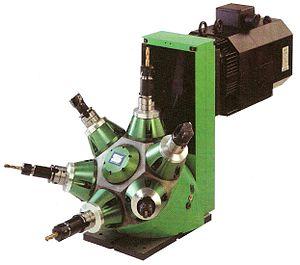
Tête révolver Somex ETR36 (porte-outil) d'une machine-outil à commande numérique.